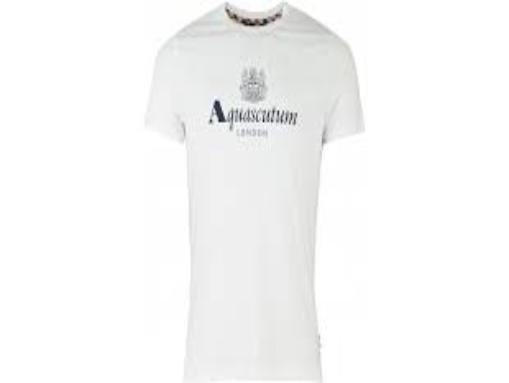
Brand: Aquascutum
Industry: Clothes